History of the Arabic alphabet

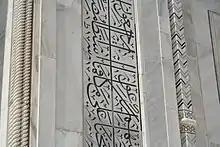
An image of the Taj Mahal featuring marble lettering in the "thuluth" script, a style attributed to Ibn Muqla (886-940).

Arabic script reached a climax in aesthetics and geographic spread under the Abbasid Caliphate. In this period, Ibn al-Bawwab and Ibn Muqla had the most influence on the standardization of Arabic script. They were associated with "al-khatt al-mansūb", or "proportioned script."